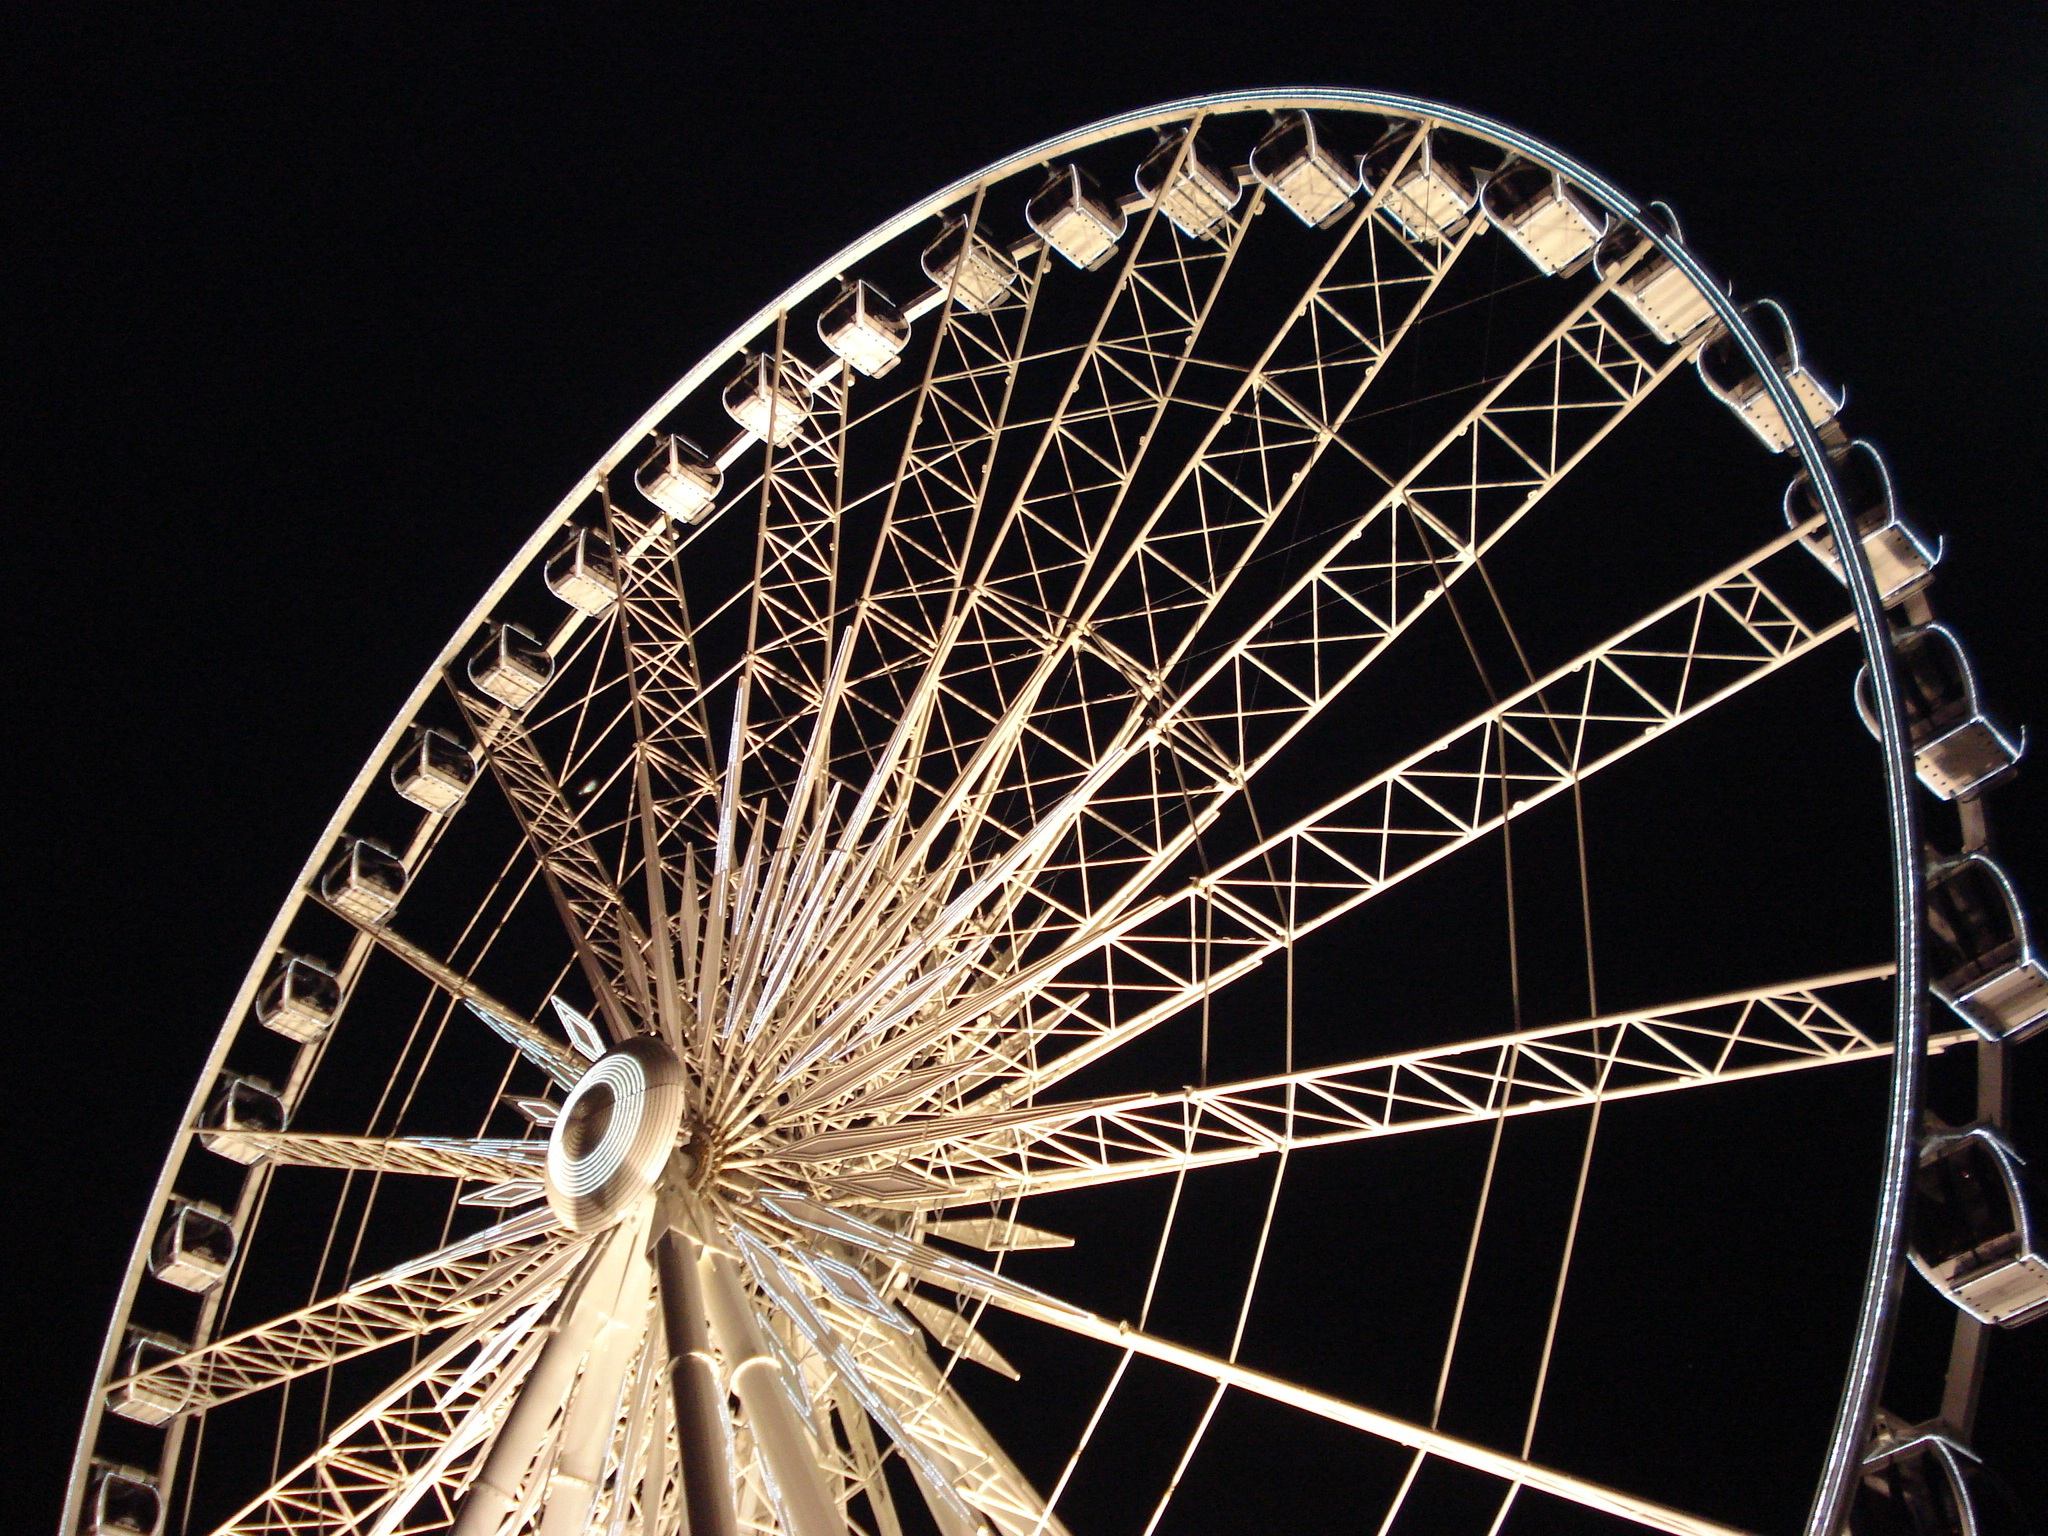
night, wheel, recreation, ferris wheel, chicago, ride, symmetry, tourist attraction, outdoor recreation, geographical feature